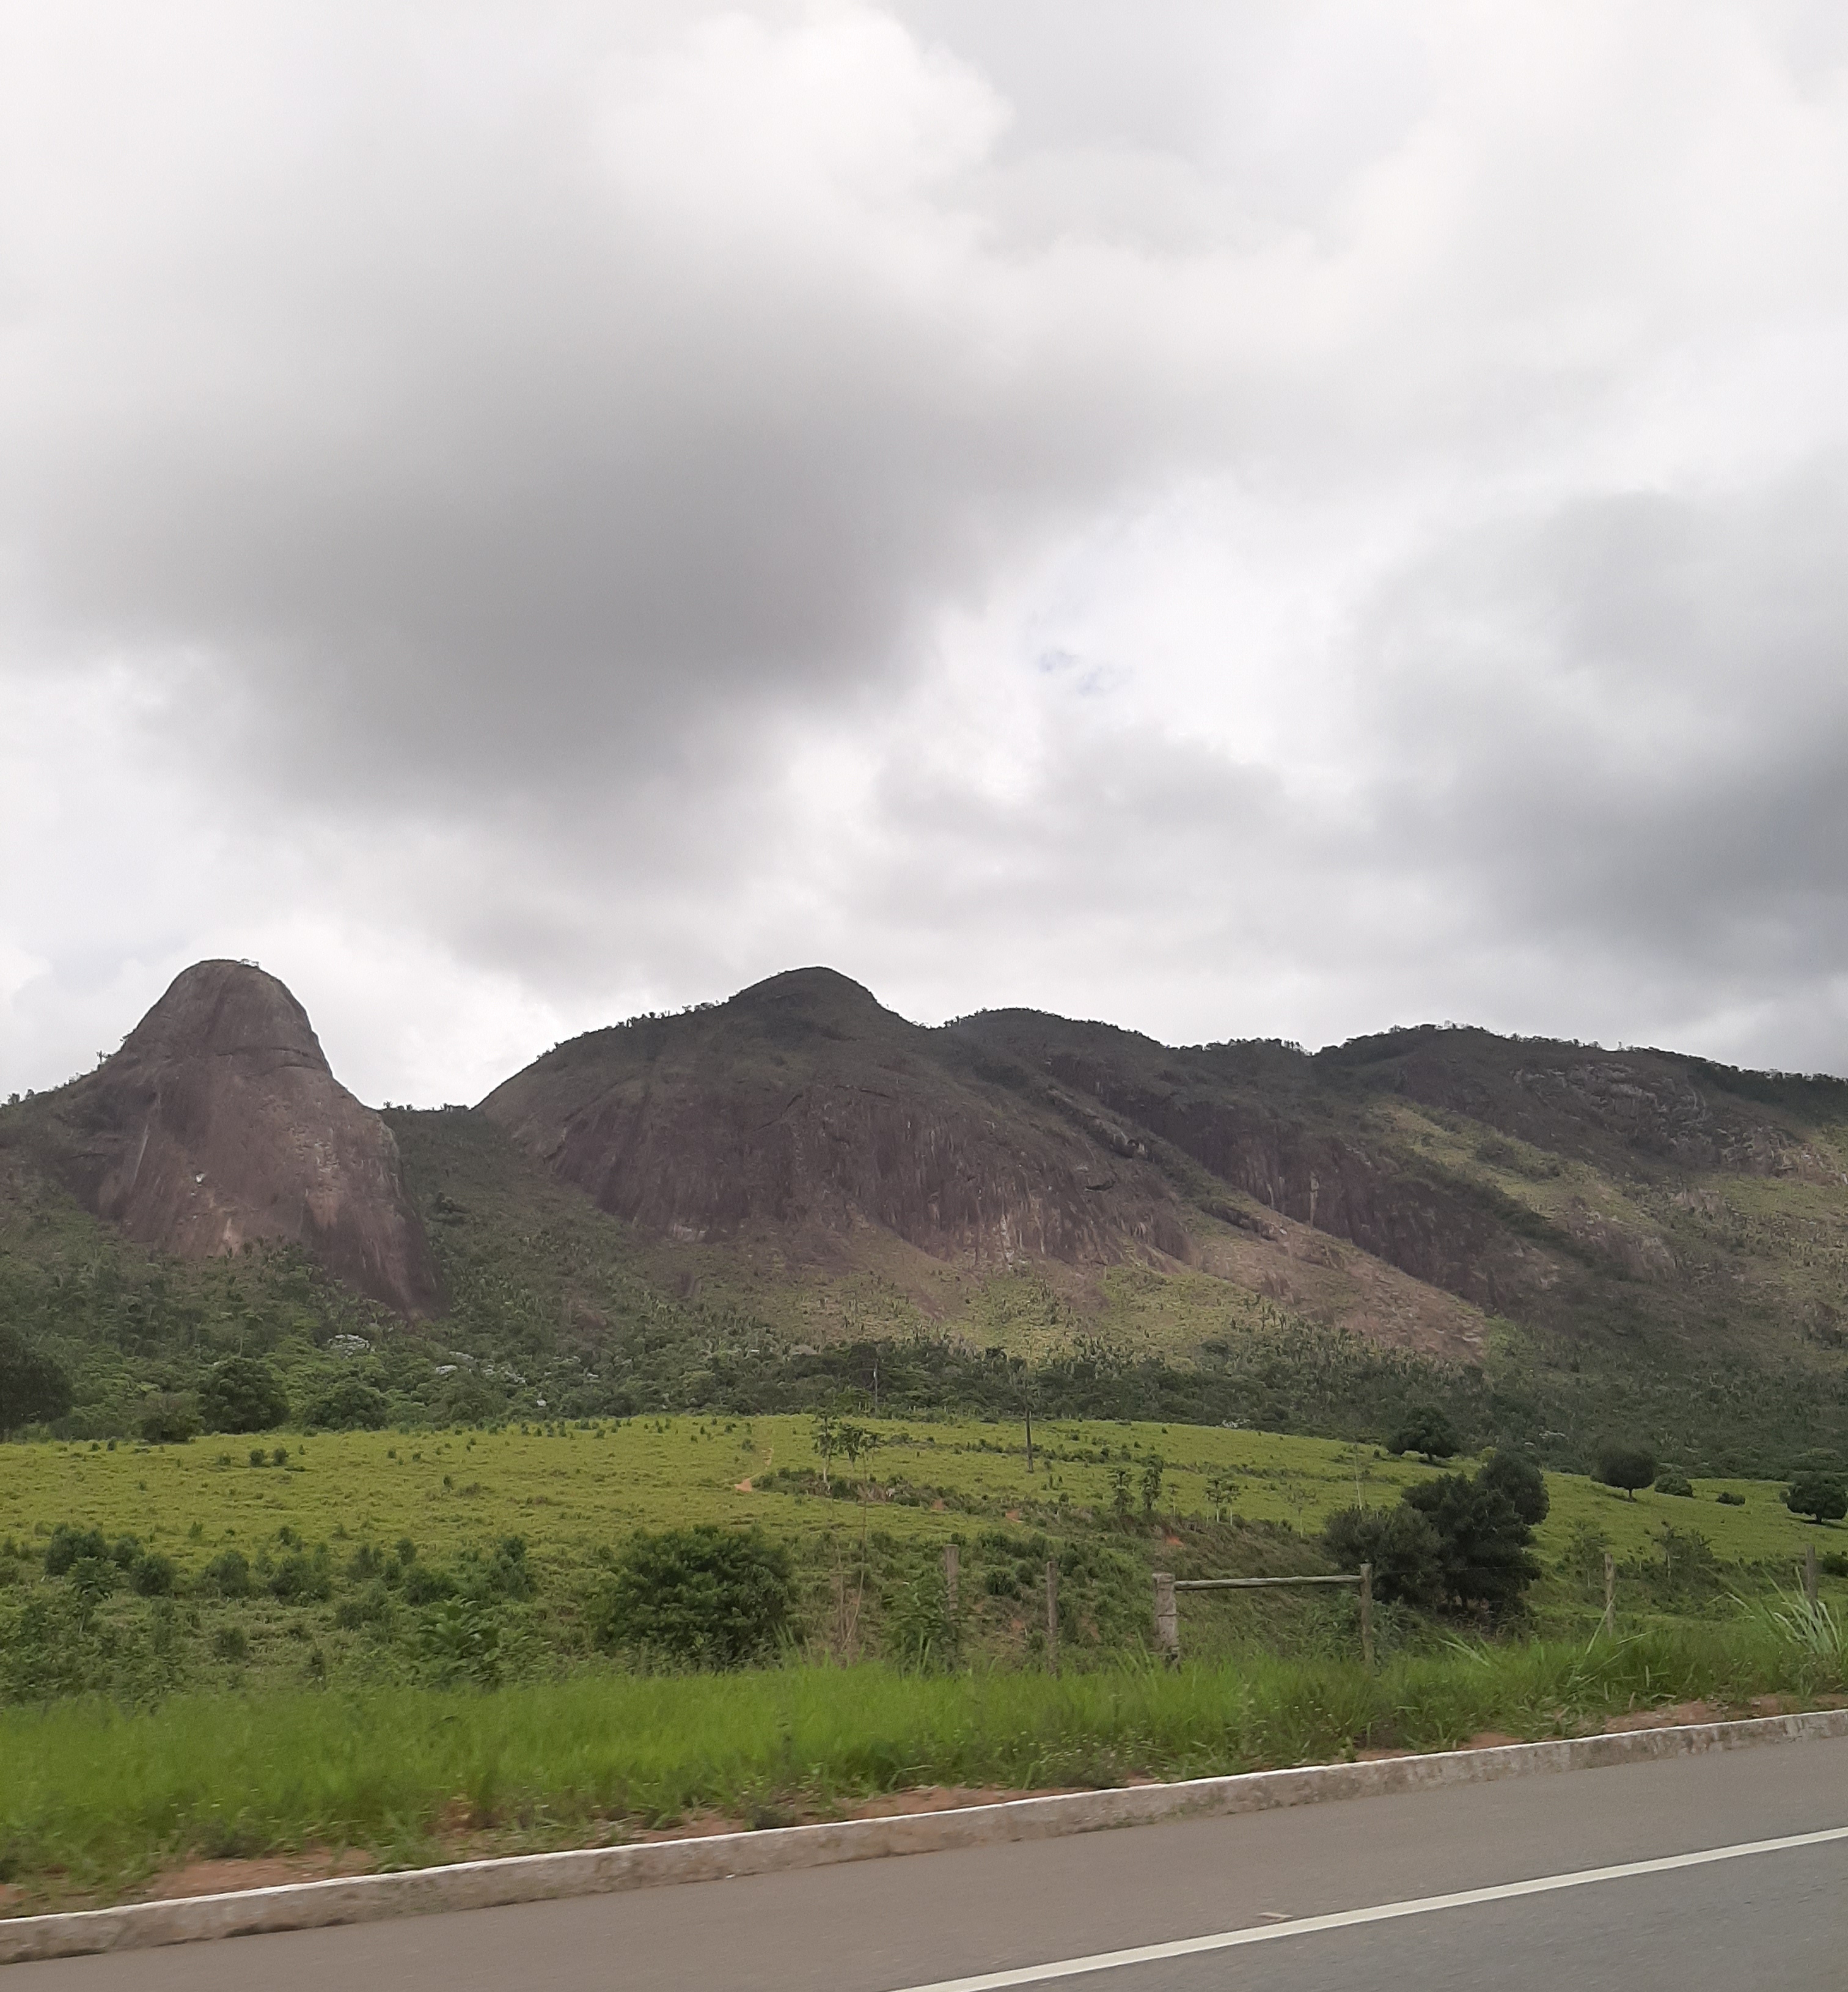
mountain, rocks, cloud, sky, plant, natural landscape, highland, road surface, asphalt, plain, landscape, grassland, mountainous landforms, grass, horizon, road, mountain range, valley, hill, cumulus, prairie, tar, plateau, tree, geology, fell, steppe, ridge, slope, rock, pasture, highway, road trip, lane, tundra, massif, shoulder, freeway, soil, field